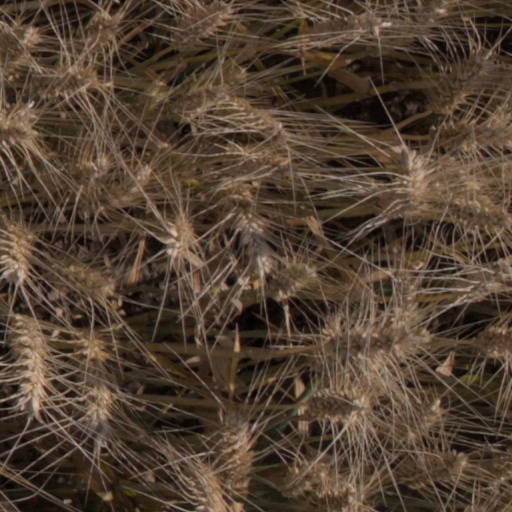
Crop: wheat